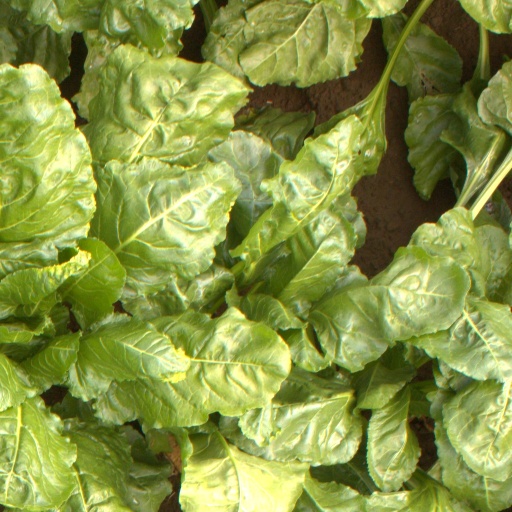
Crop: sugar beet